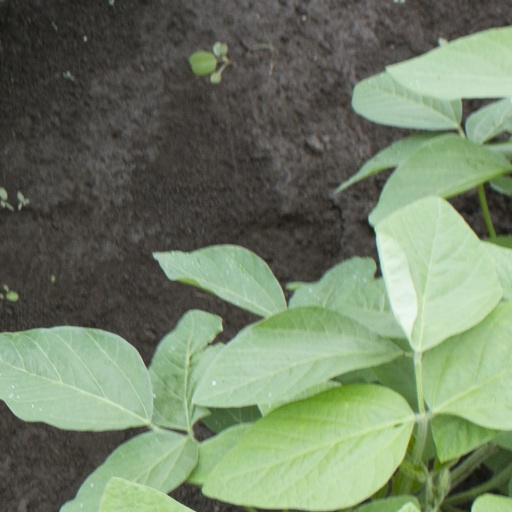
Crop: soybean